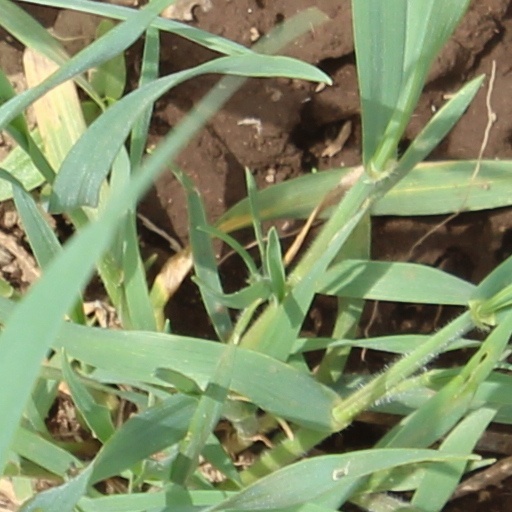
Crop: wheat